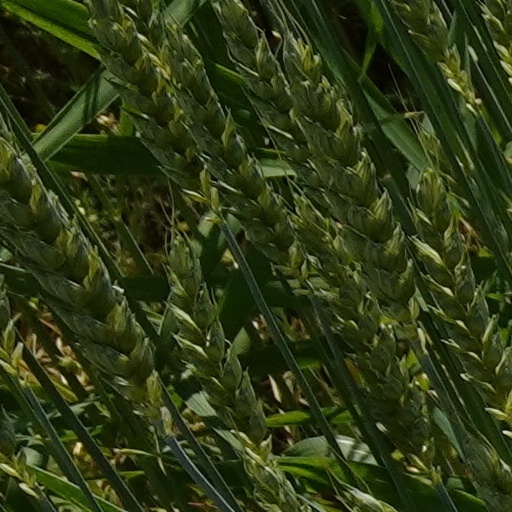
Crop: wheat